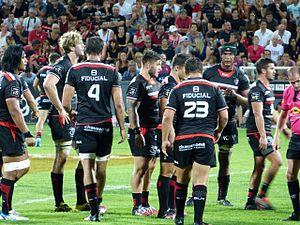
Photo de Thierry Dusautoir et son équipe lors du match du Stade Toulousain contre l'Union Bordeaux-Bègles du samedi 27 août 2016
Thierry Dusautoir, né le 18 novembre 1981 à Abidjan, est un joueur international français de rugby à XV né d'un père français et d'une mère ivoirienne et détenteur des deux nationalités. Évoluant au poste de troisième ligne aile, il a joué 11 saisons au Stade toulousain et obtenu 80 sélections en équipe de France jusqu'à sa retraite sportive en mai 2017.
Cyril Baille, né le 15 septembre 1993 à Pau, est un joueur français de rugby à XV qui évolue au poste de pilier au sein de l'équipe du Stade toulousain. En 2019, il remporte le championnat de France avec le Stade toulousain.
Le Stade toulousain est un club de rugby à XV français fondé en 1907 et basé à Toulouse. C'est la principale section du club omnisports du même nom. Le club est présidé par Didier Lacroix, qui a succédé à René Bouscatel, à la tête du club de 1992 à 2017. L'équipe première, entraînée par Ugo Mola depuis 2015, après l'avoir été par Guy Novès pendant plus de vingt ans, évolue en Top 14 et en Coupe d'Europe.